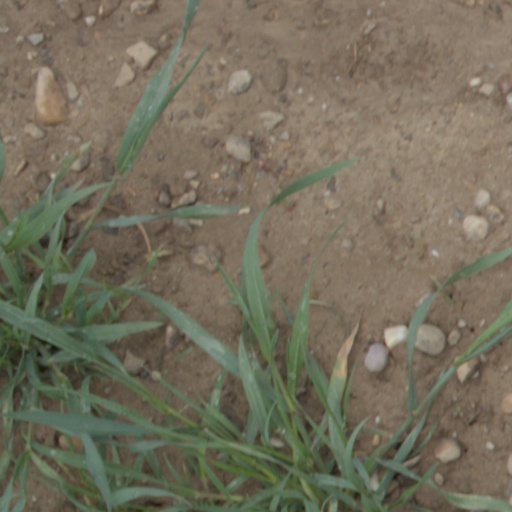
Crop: wheat